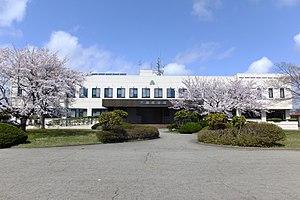
Mitane est un bourg du district de Yamamoto, dans la préfecture d'Akita, au Japon.